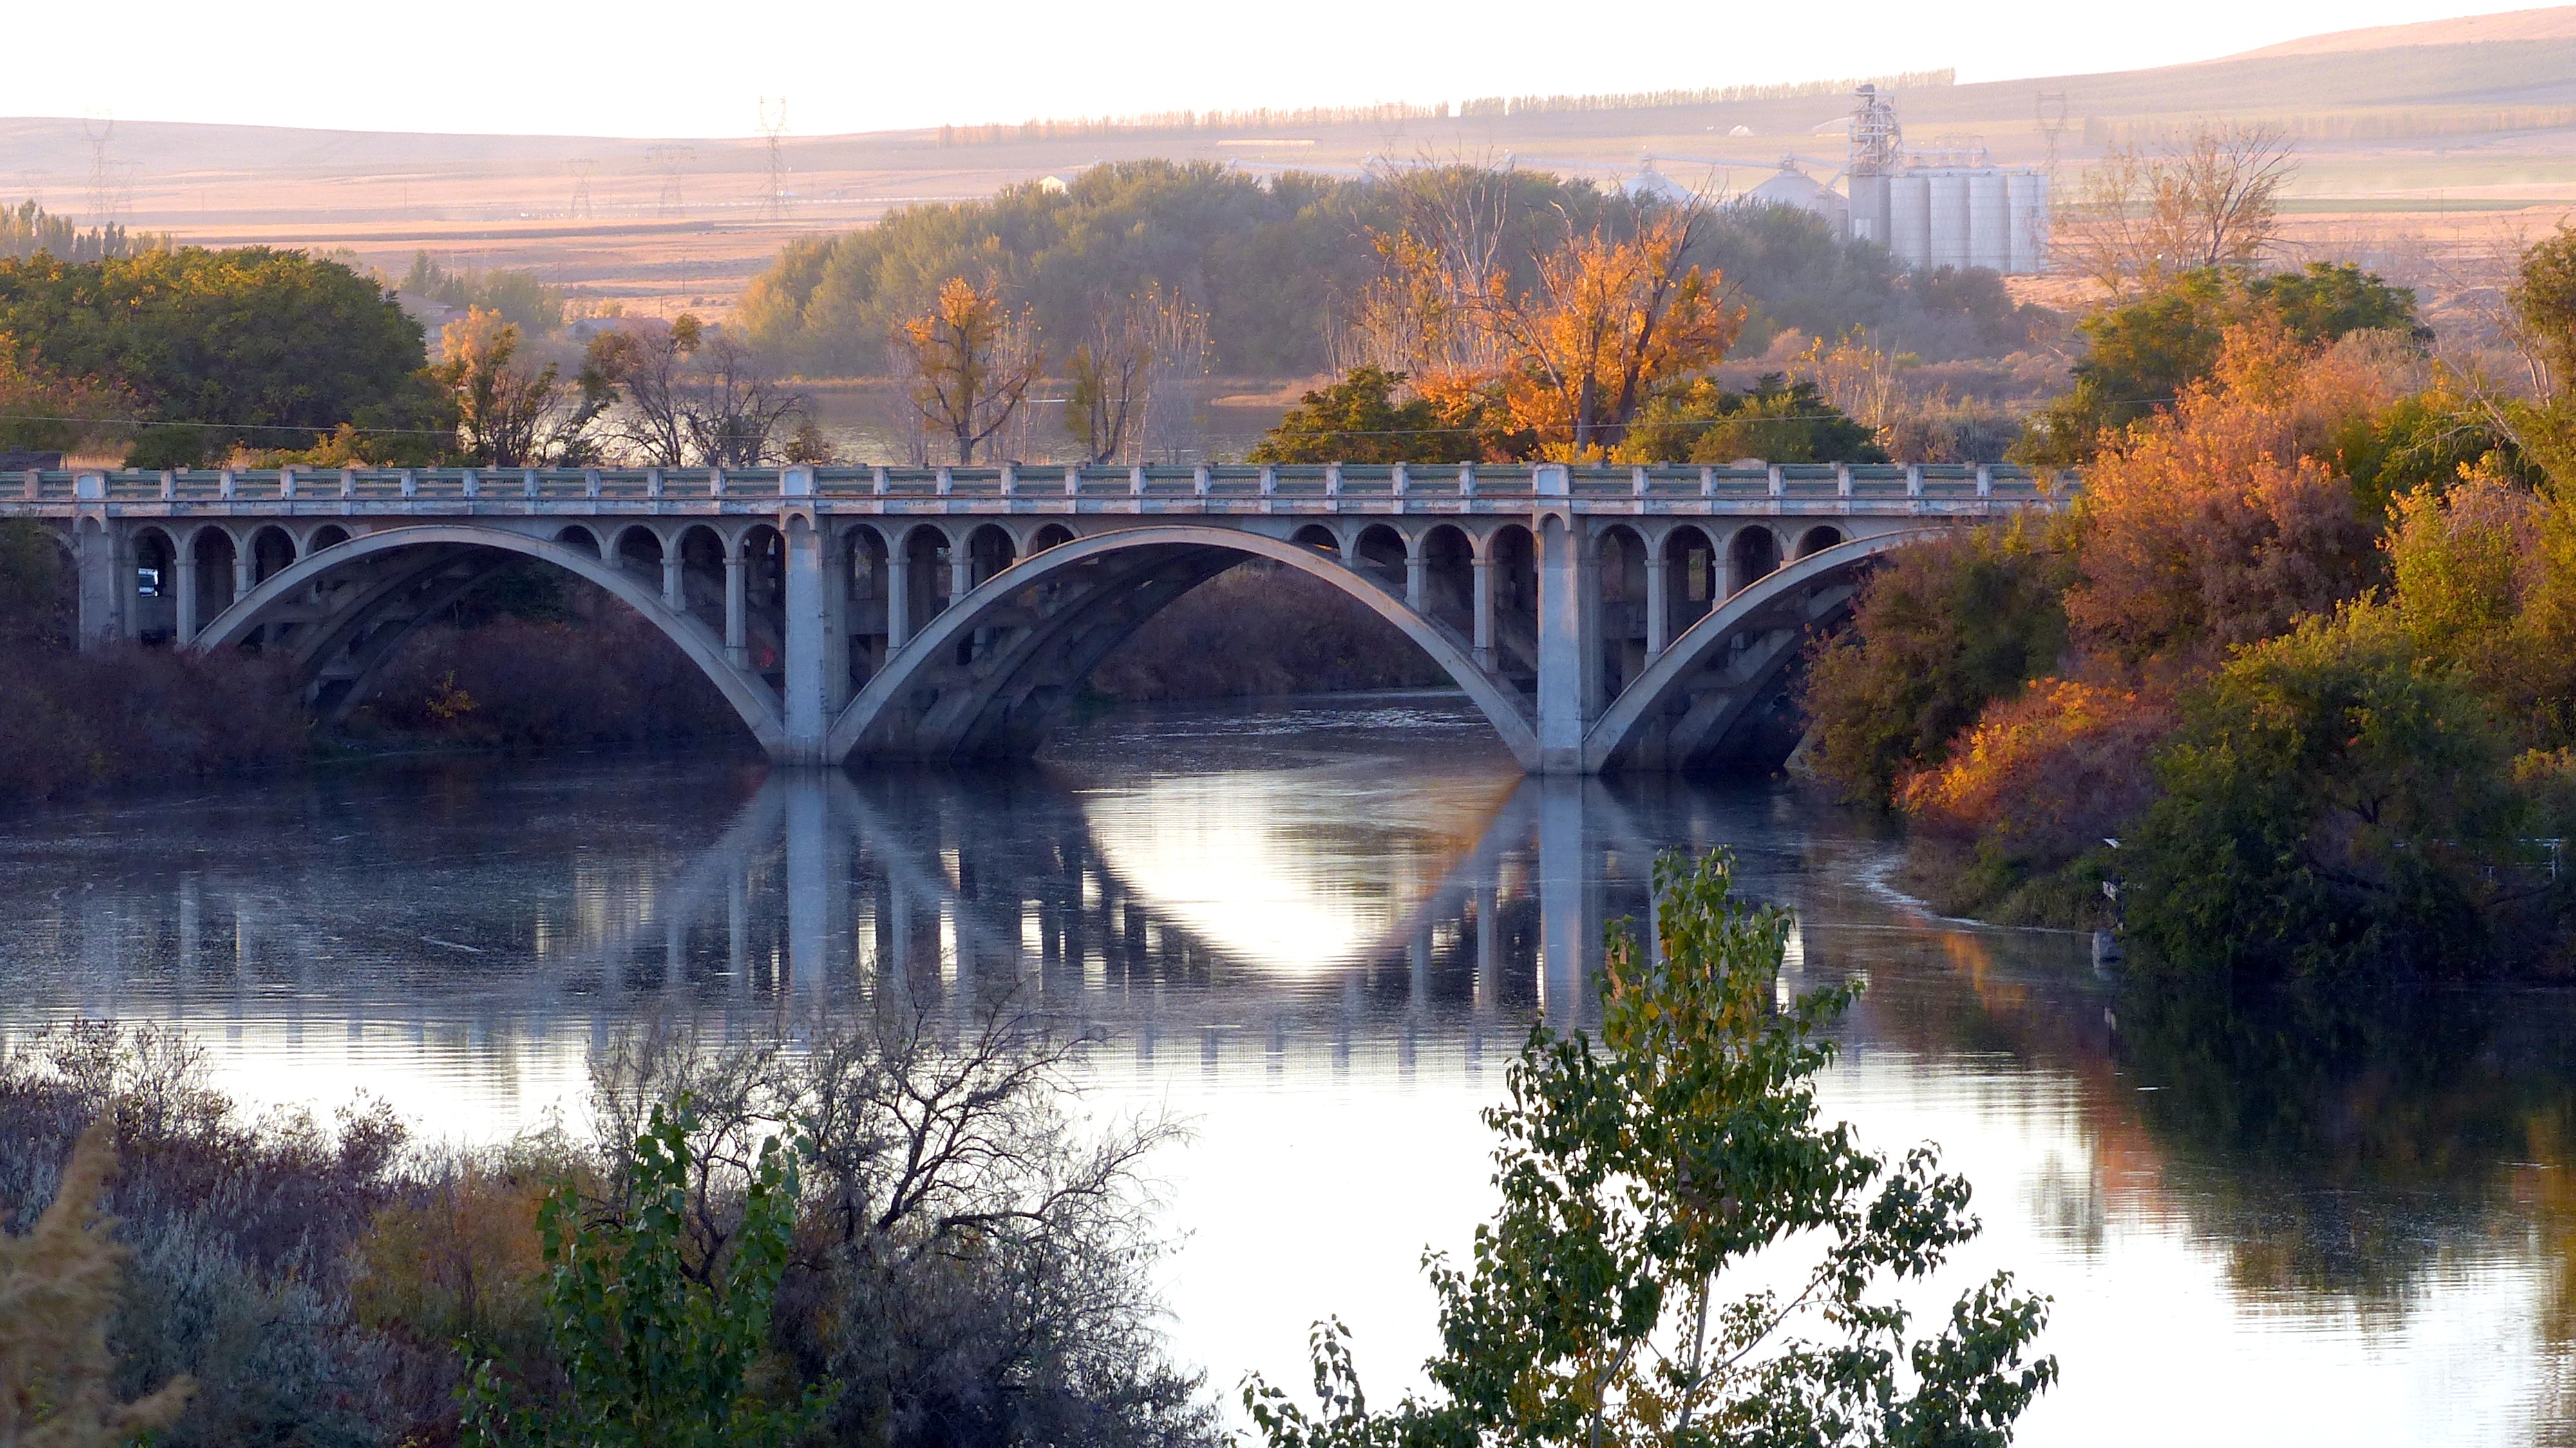
road, bridge, old, river, reflection, reservoir, concrete, waterway, arch bridge, nonbuilding structure, historic landmark